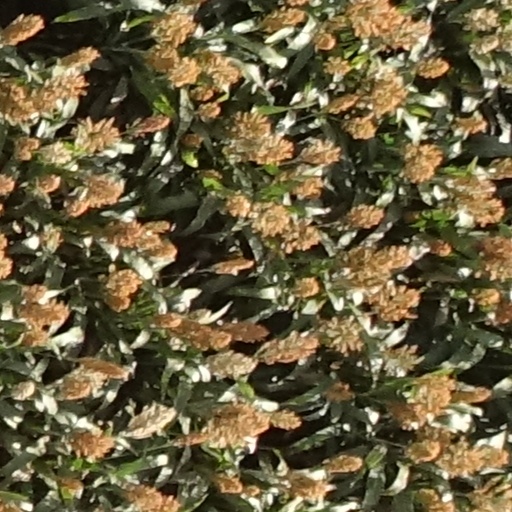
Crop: sorghum